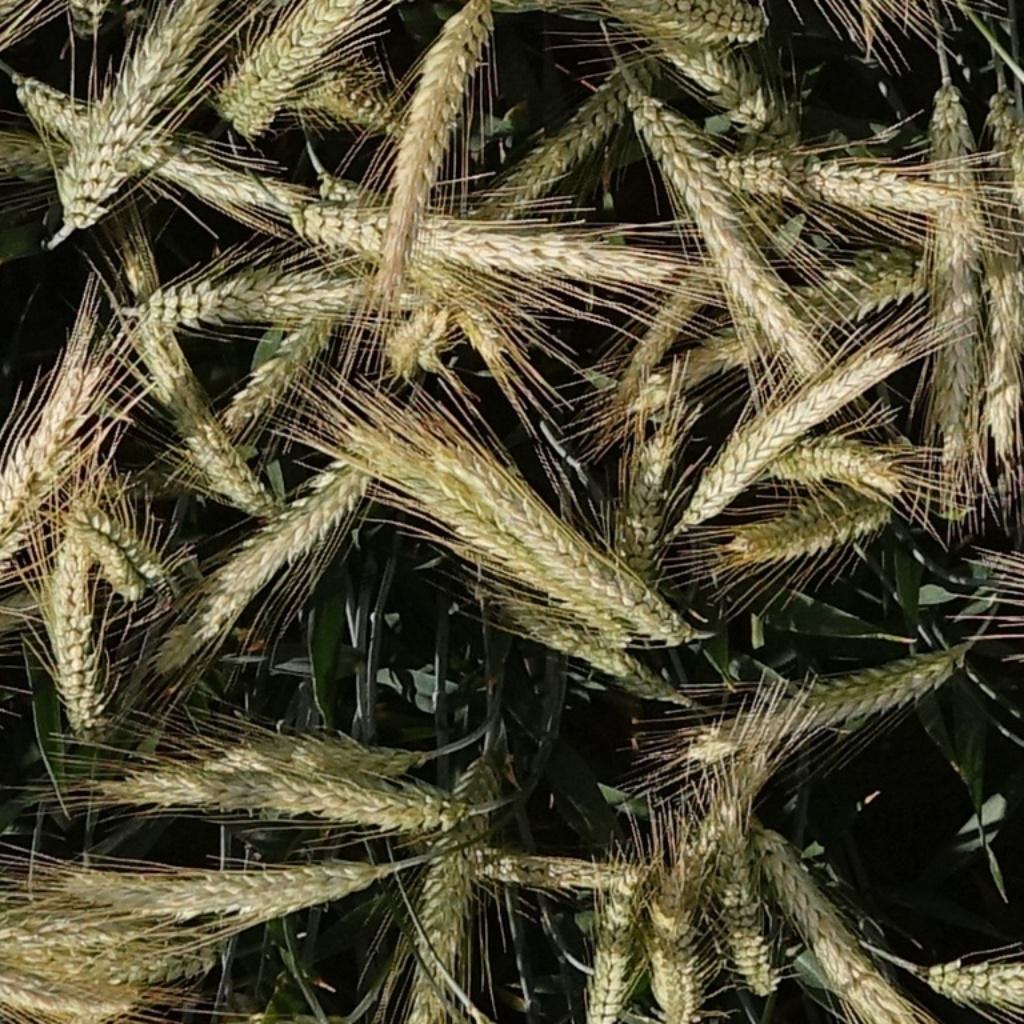
Country: France
Location: VLB
Wheat development stage: Filling